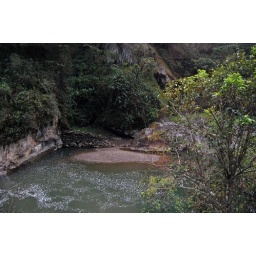
river bank by the train tracks